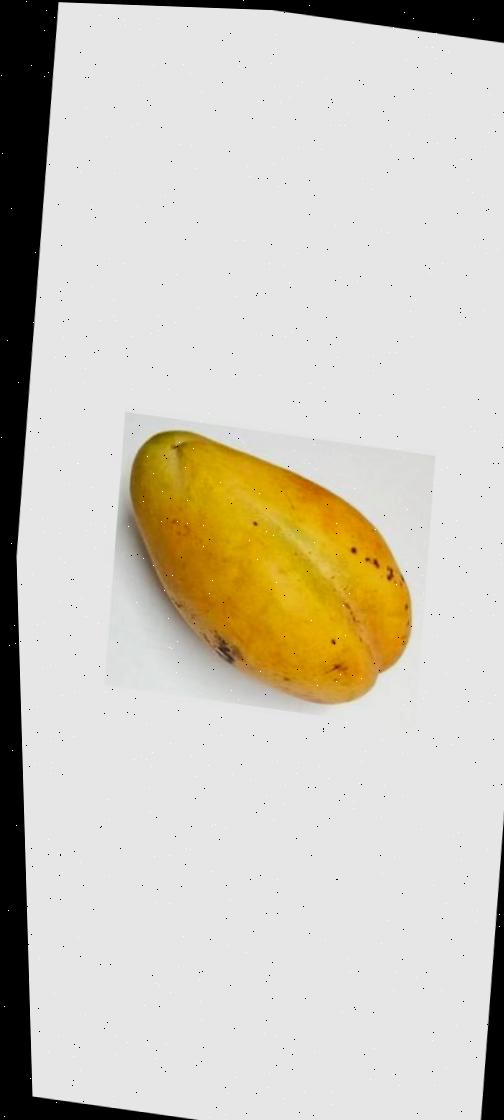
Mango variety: Bari-11